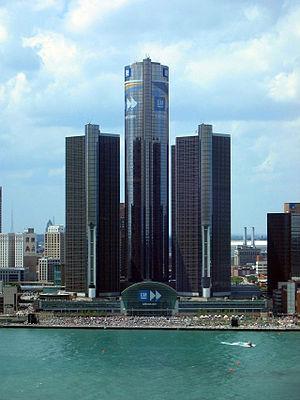
Depuis la construction du Westin Book-Cadillac Detroit en 1924, 33 gratte-ciel ont été construits dans l'agglomération de Detroit dans le Michigan notamment durant l'entre-deux-guerres ou un certain nombre de gratte-ciel de style Art déco ont été construits.
General Motors est un constructeur automobile américain basé à Détroit dans le Michigan, aux États-Unis, qui contrôlait encore une quinzaine de marques à la fin des années 1990.